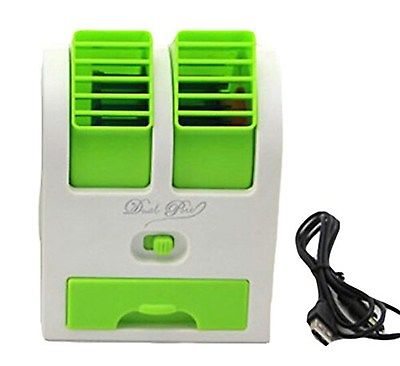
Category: fan